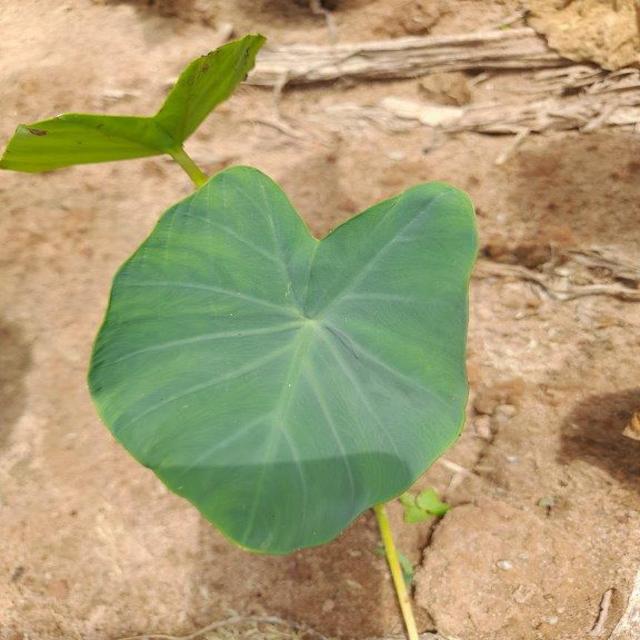
Label: Healthy